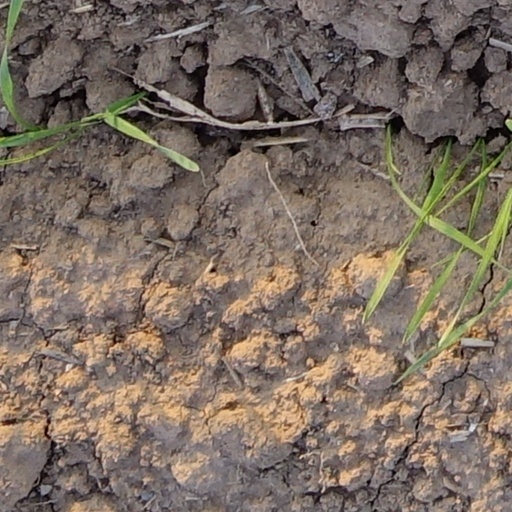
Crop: wheat